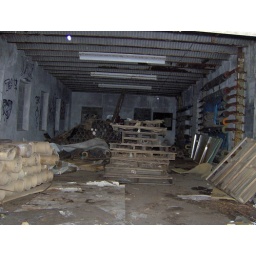
First floor of the abandoned paper mill in Butler NJ